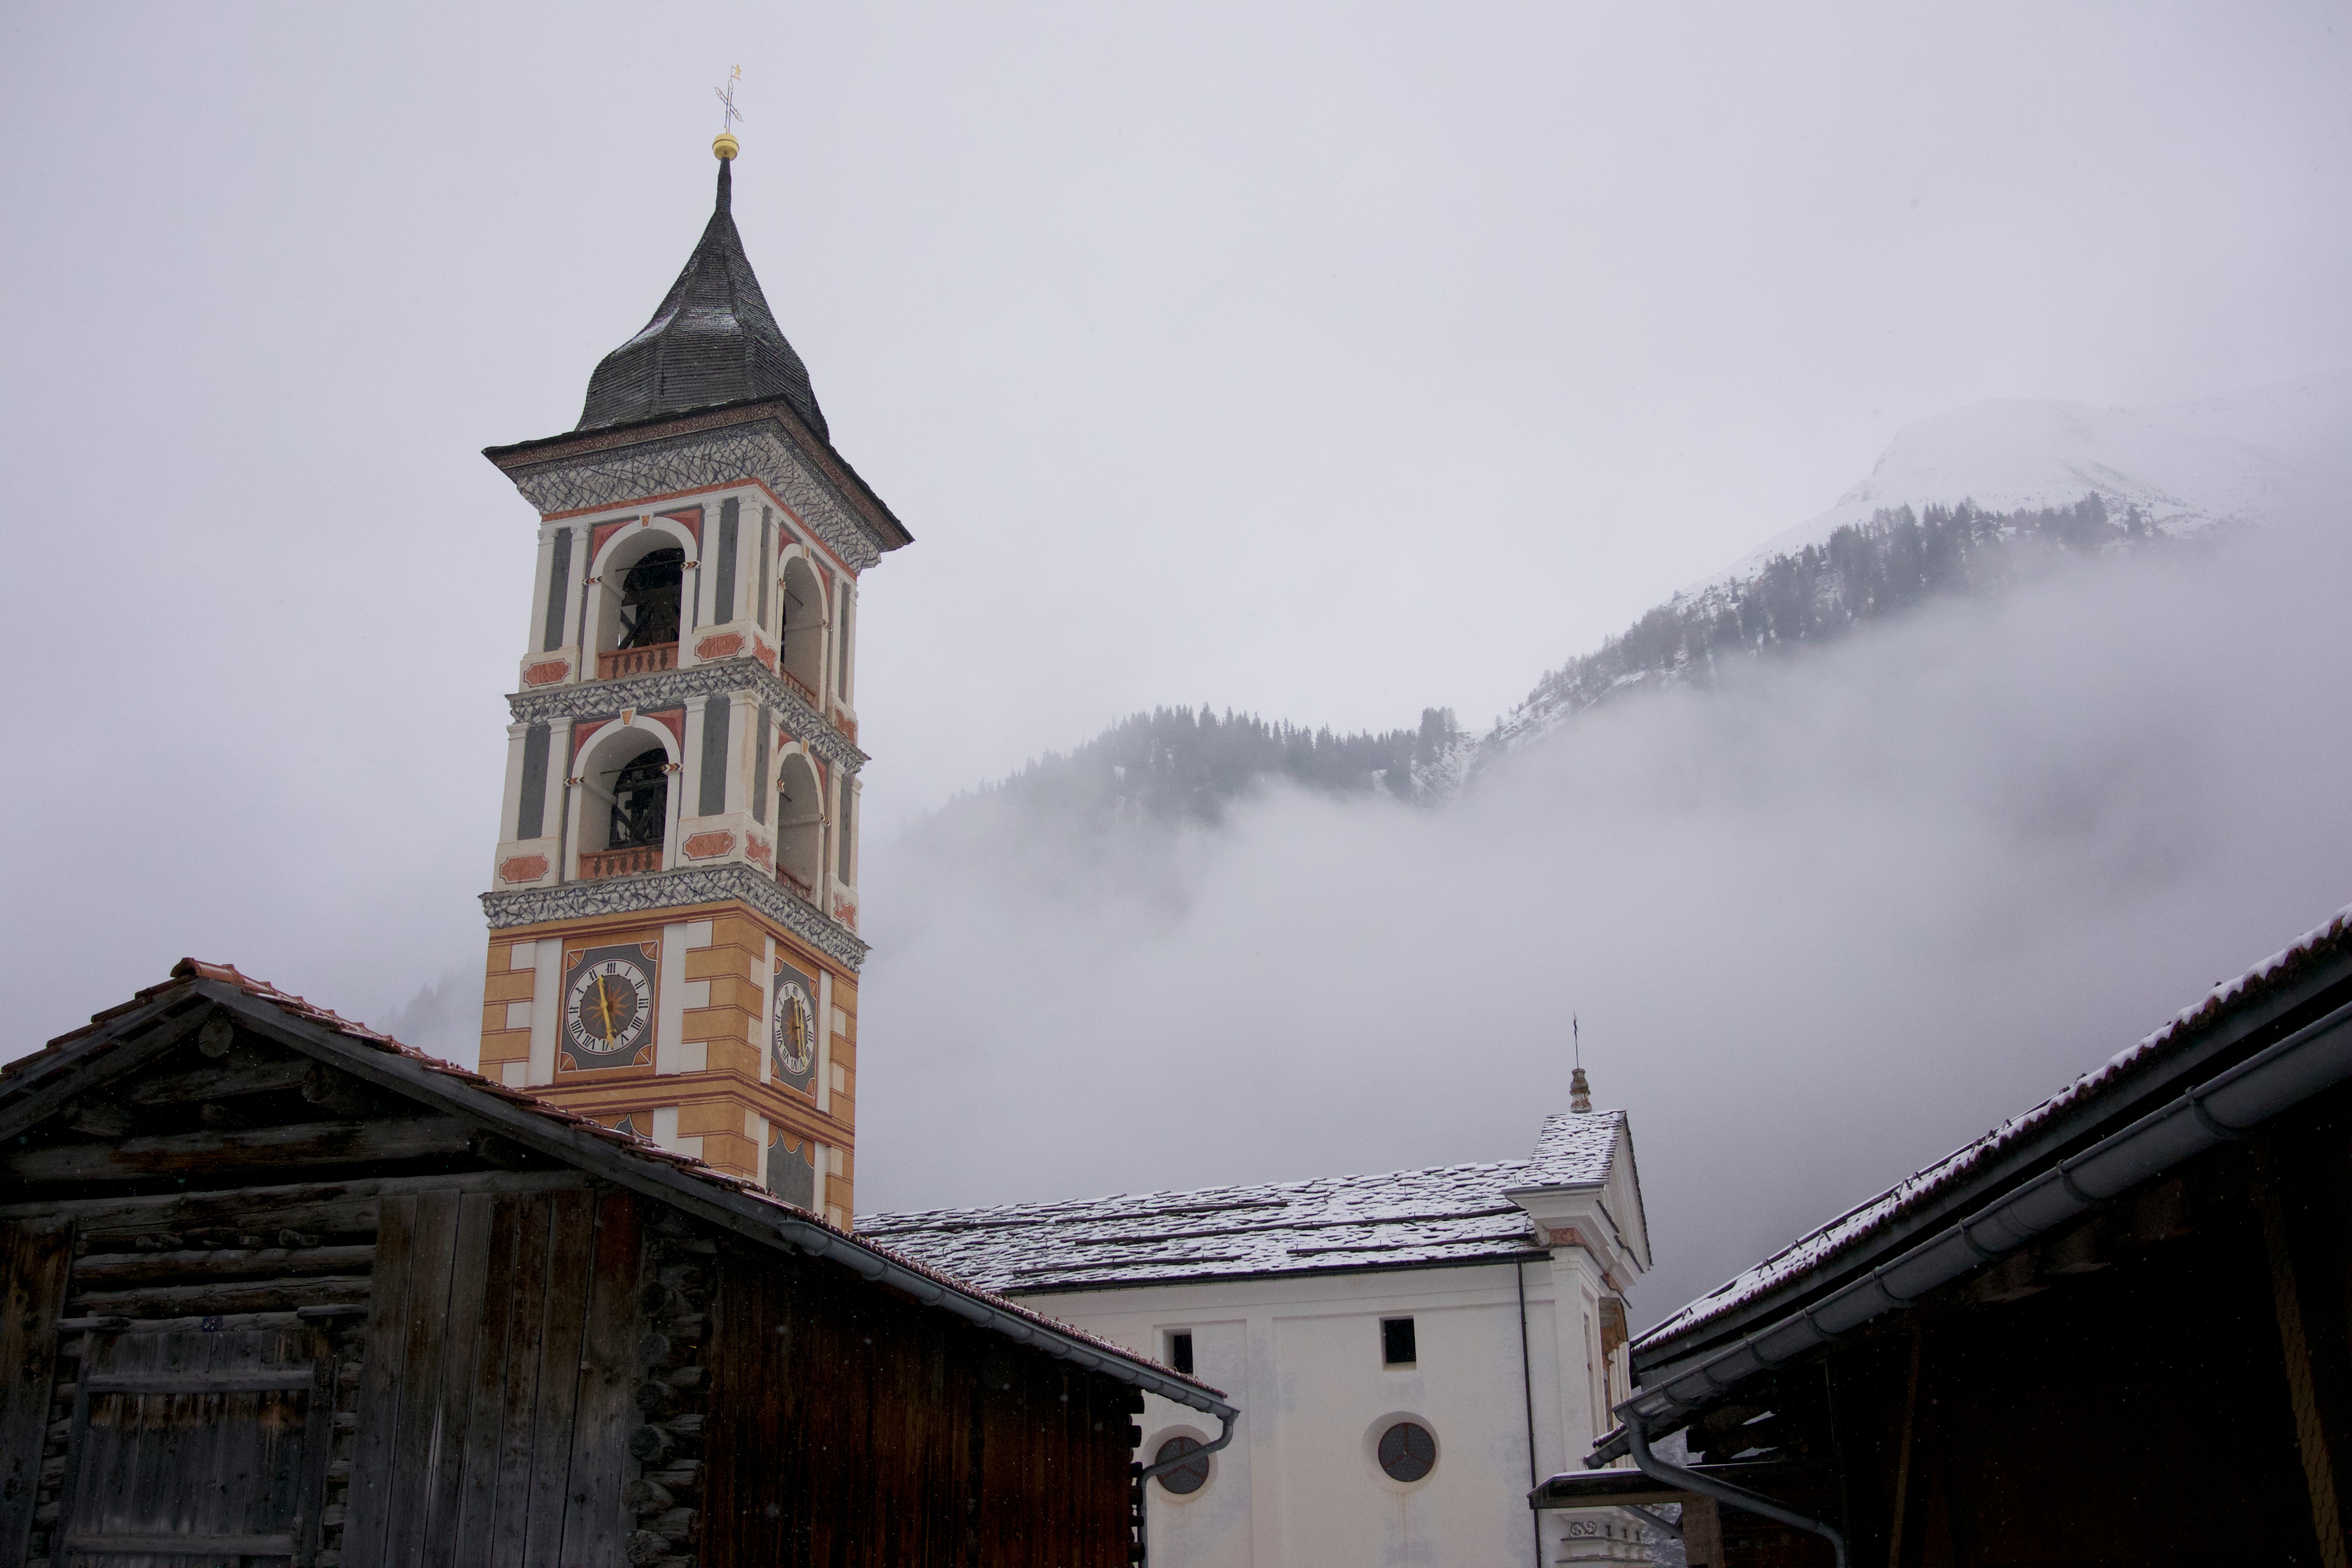
snow, winter, house, town, building, tower, weather, church, chapel, place of worship, bell tower, spire, steeple, monastery